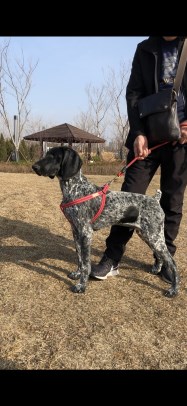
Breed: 211-n000059-German_short_haired_pointer